4-8-0

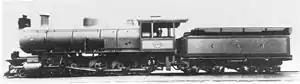
CGR Class 10, SAR Class Experimental 6

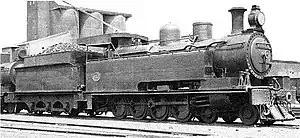
SAR Class 17

At the end of the Second Boer War, the CSAR inherited 35 Reid Tenwheeler tank locomotives from the IMR and designated them Class E. The CSAR found them to have an inadequate coal and water supply for trips of any length and, beginning in 1905, 29 of them were converted to tank-and-tender locomotives by removing the trailing bissel bogie, the fifth pair of driving wheels and the coal bunker, shortening the main frame and adding tenders reclaimed from various scrapped locomotives. In 1912, these locomotives were reclassified as Class 13 on the SAR.